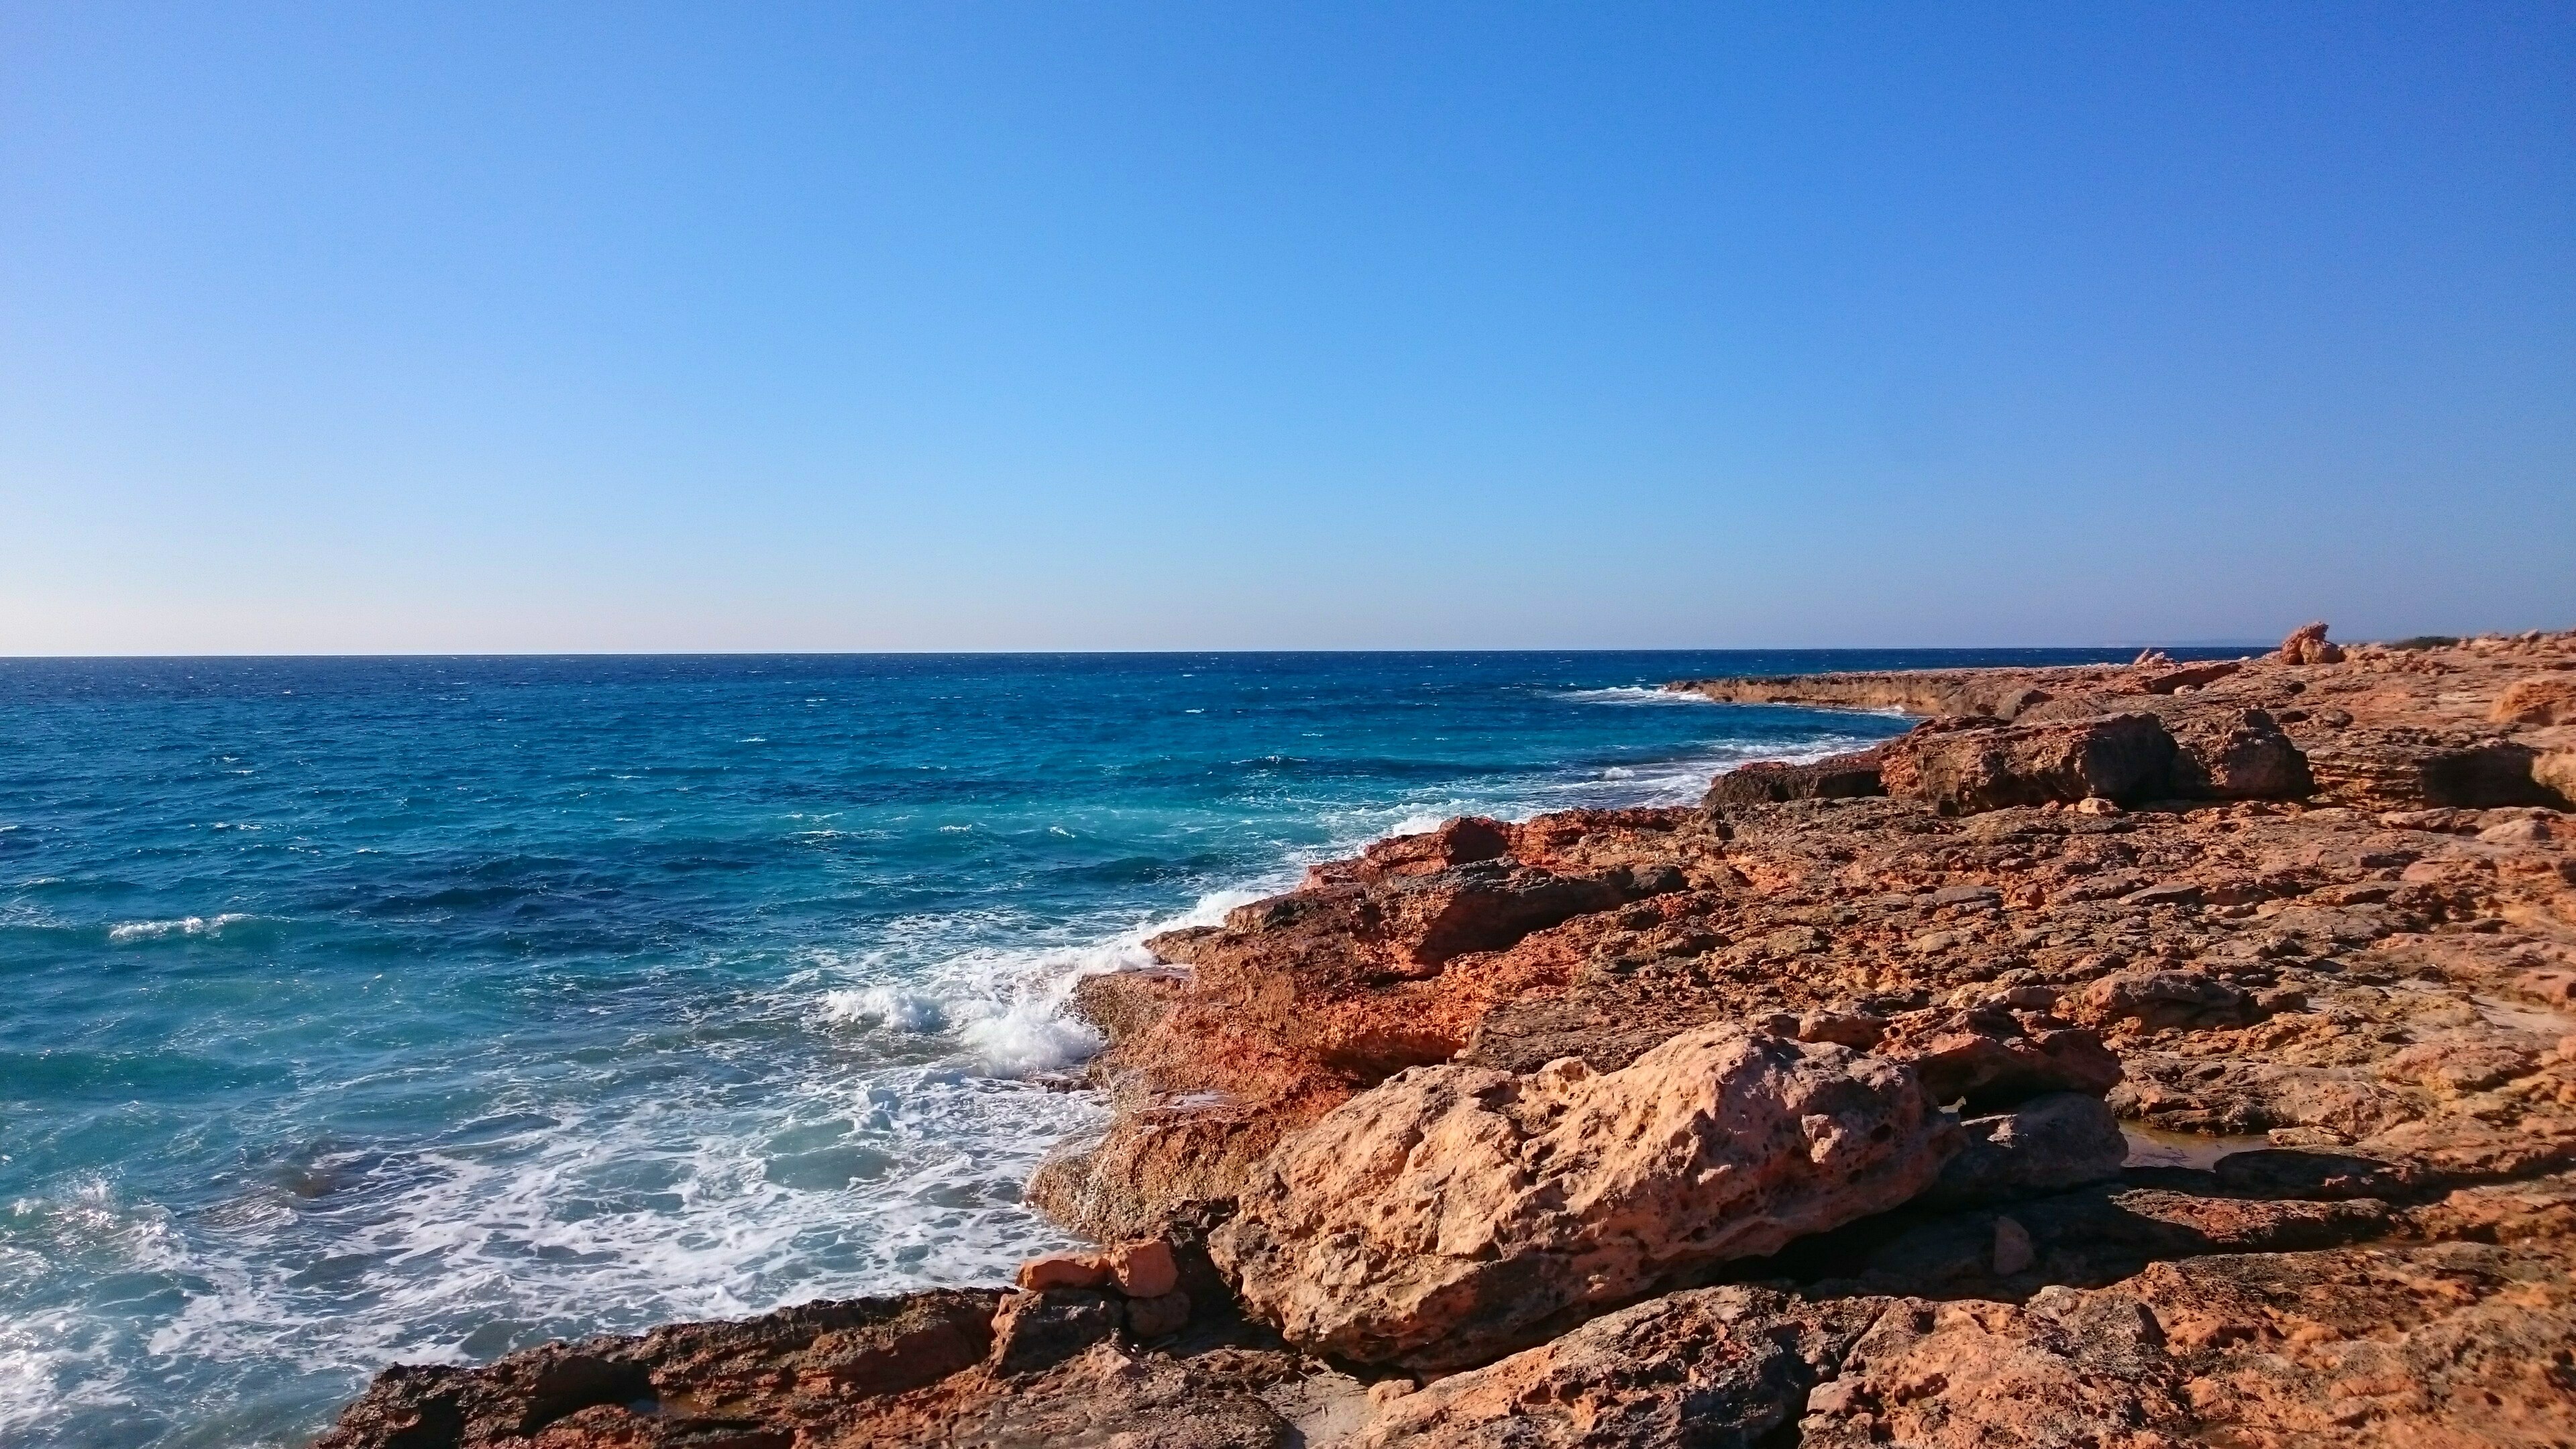
beach, sea, coast, rock, ocean, horizon, sky, shore, wave, vacation, cliff, bay, blue, tourism, body of water, headland, stones, cape, wind wave, promontory, coastal and oceanic landforms